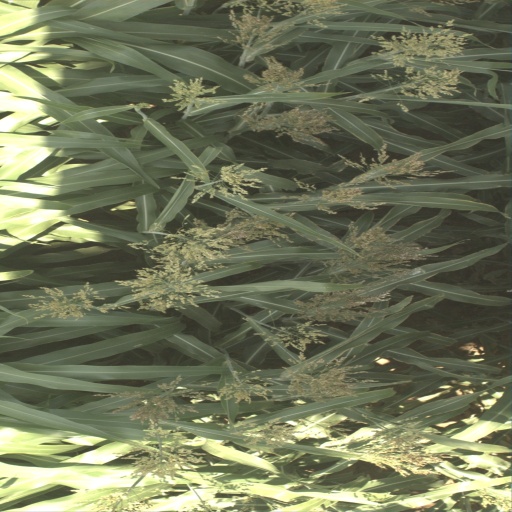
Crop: sorghum